Custirsen

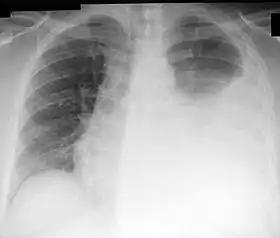
Pleural effusion of the left lung

In patients who received combined treatment with Docetaxel, four of sixteen patients experienced dose-limiting toxicities at 640 mg: